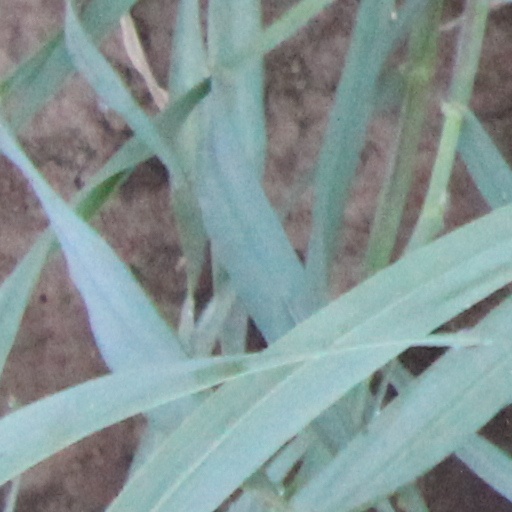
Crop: wheat